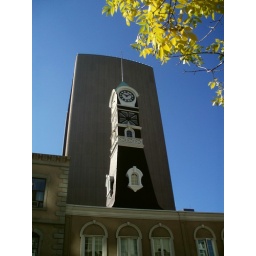
clock tower of &amp;quot;Old Fire Station No. 3&amp;quot; built in 1871from the late 1960s to the late 1980s, the St. Charles Tavern